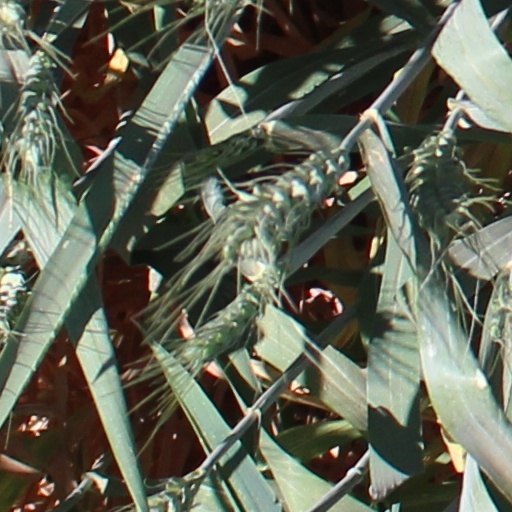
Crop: wheat